Christians

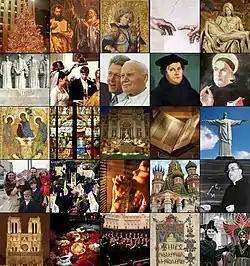
Set of pictures showcasing Christian culture and famous Christian leaders

Christian culture describes the cultural practices common to Christian peoples. There are variations in the application of Christian beliefs in different cultures and traditions. Christian culture has influenced and assimilated much from the Greco-Roman, Byzantine, Western culture, Middle Eastern, Slavic, Caucasian, and Indian cultures.